Peripheral Arterial Tone

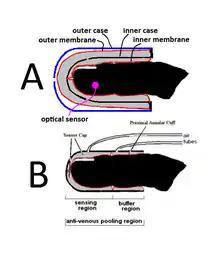
A) Pneumo-optical Probe, B) Pneumatic Probe.

The technology to acquire the PAT signal was developed by Dr. Bob Schnall and Dr. Koby Sheffy at Prof. Peretz Lavie's Technion laboratory following an observation made by a thoracic surgeon, Dr. Daniel Goor, who observed that during open heart surgery, when the heart becomes ischemic, the patient's fingers become very cold and blueish. This was explained by increased sympathetic activity and the unique innervation of the finger's arterial bed by solely alpha-adrenergic receptors pathways. As the PAT signal was manifesting sympathetic activity it was later used to assess exercise stress testing, mental stress response and sleep apnea. It is also used to assess endothelial function as the endothelial cells in the arterial walls also regulate vasoactivity.